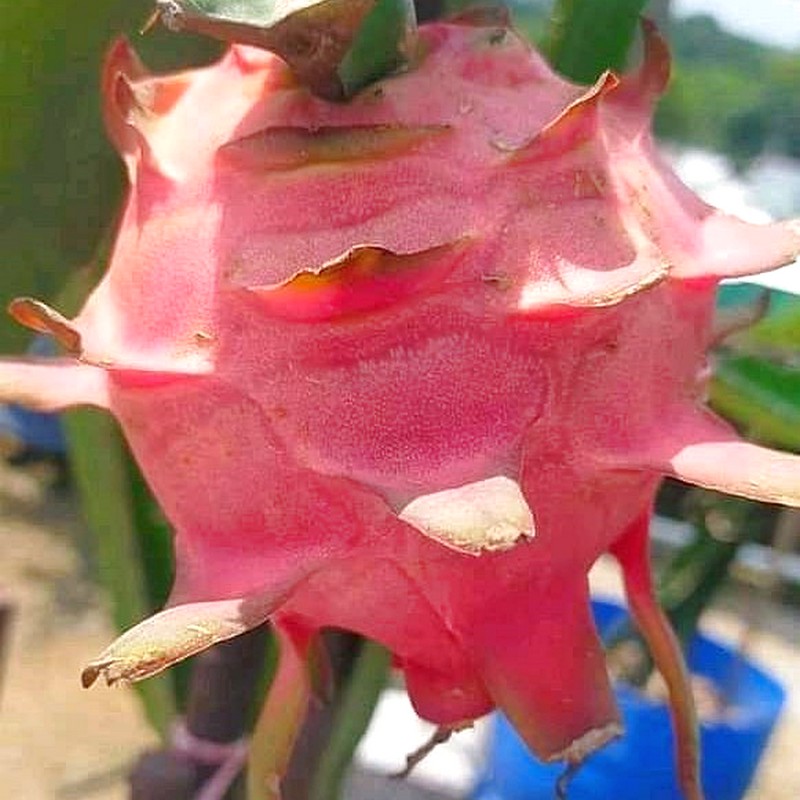
Label: Mature Dragon Fruit